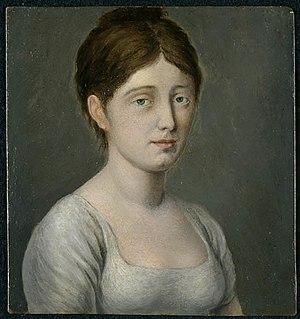
Portrait de Amélie Panet-Berczy (1789-1862) jaimelefrancais.org
Liste de poètes québécois, par ordre alphabétique.
Louise-Amélie Panet est une poétesse et peintre née dans la ville de Québec le 27 janvier 1789.